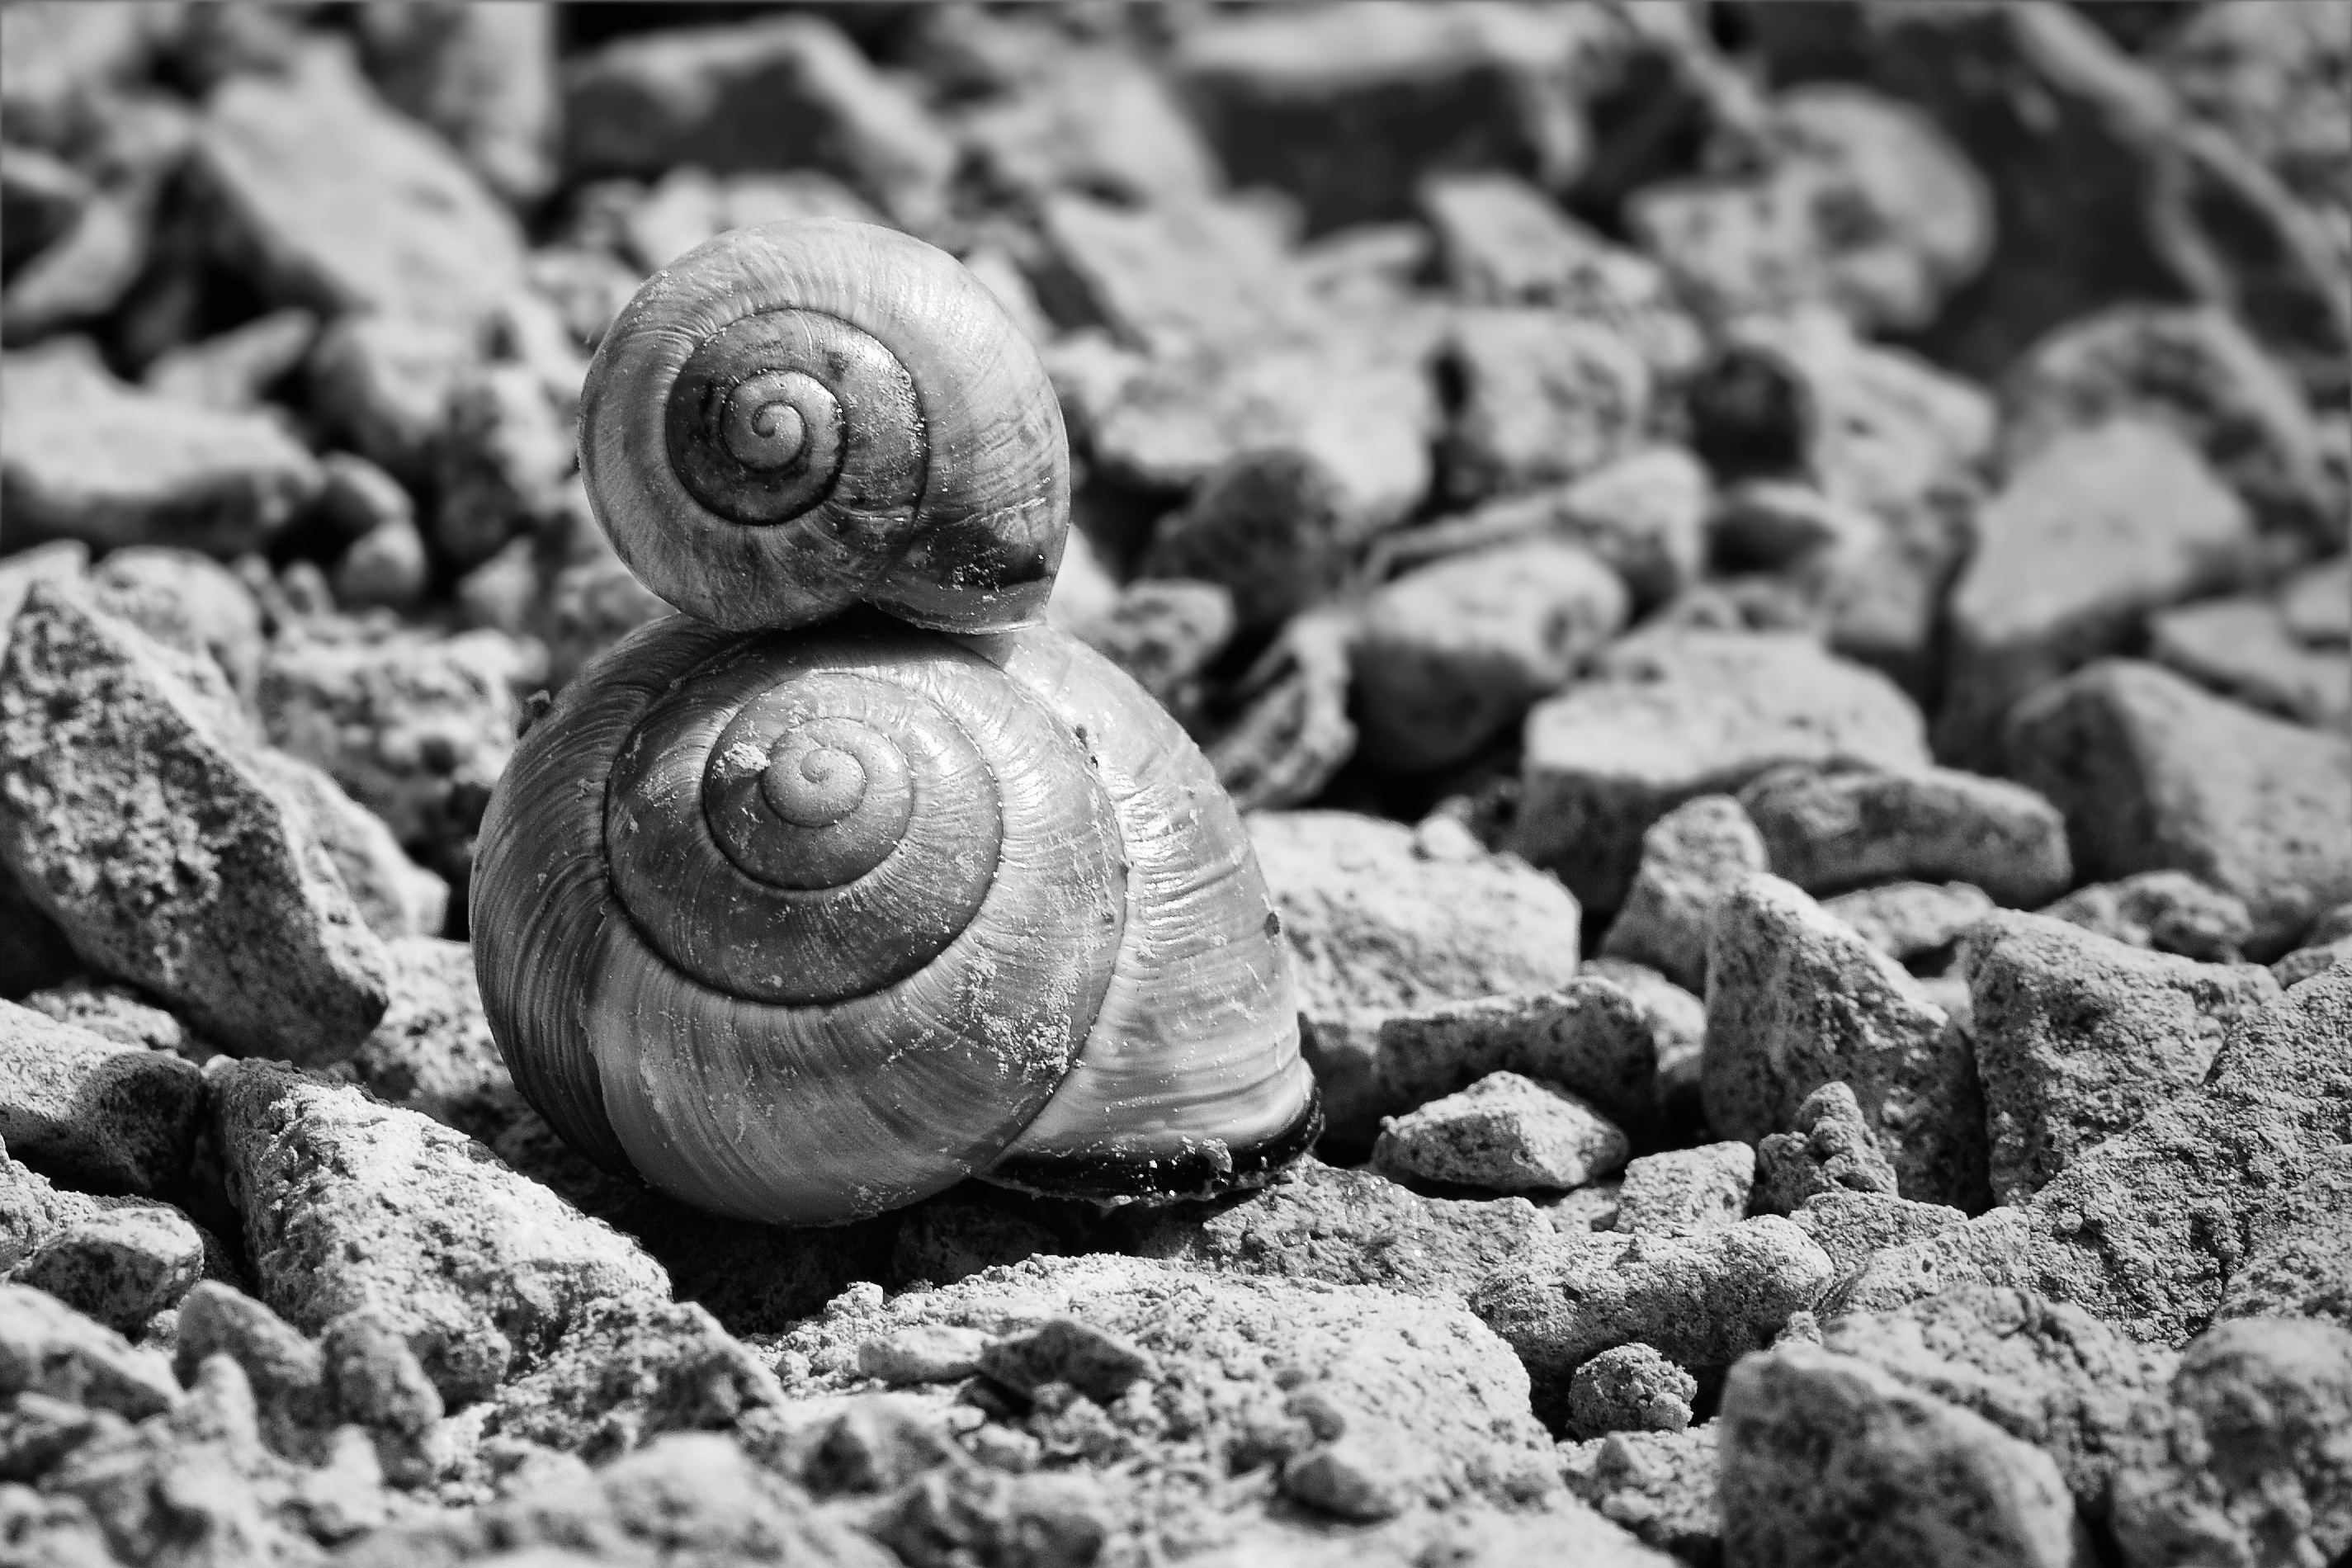
nature, sand, rock, black and white, photography, monochrome, fauna, material, shell, invertebrate, close up, snail, reptiles, molluscs, snails, macro photography, snail shells, snail shell, sea snail, garden snail, monochrome photography, snails and slugs